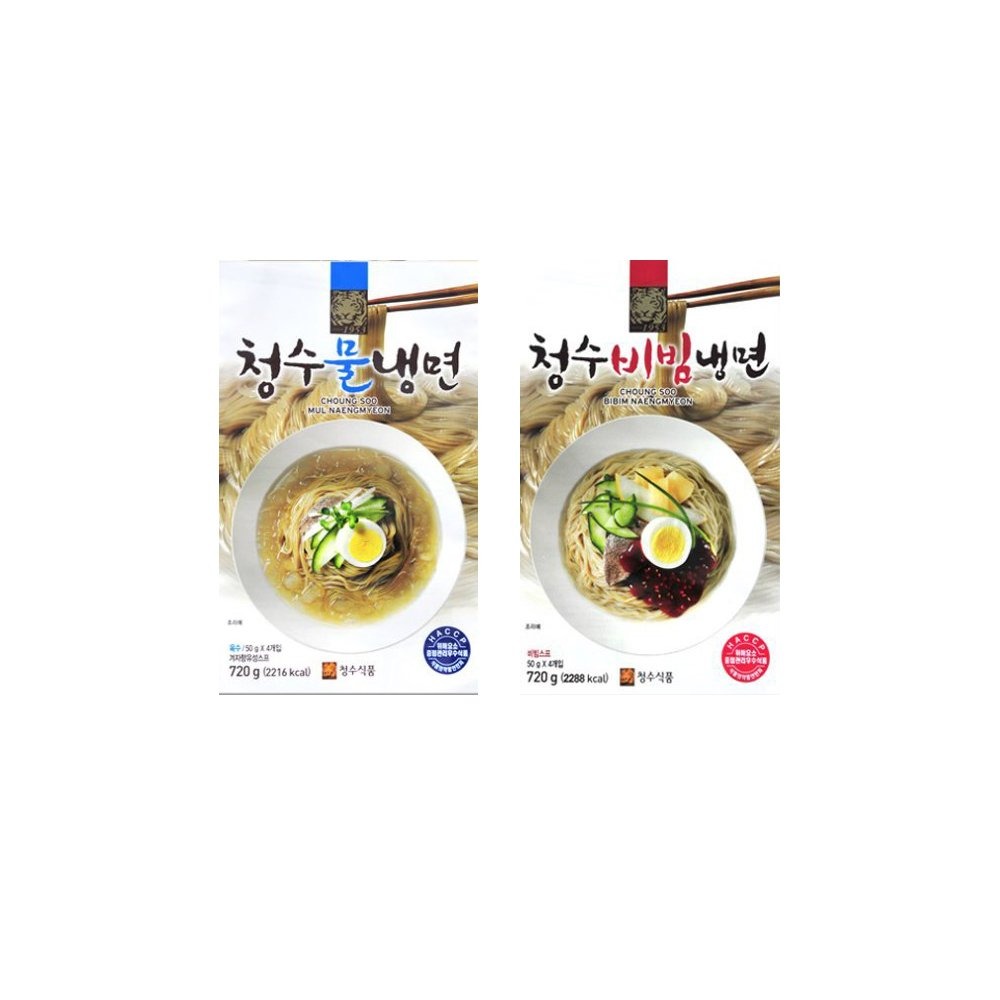
Item Name: Choung Soo Naengmyeon, Korean Cold Noodle with Soup Base 720g (2 Pack)
Value: 50.4
Unit: Ounce

Price: 24.95